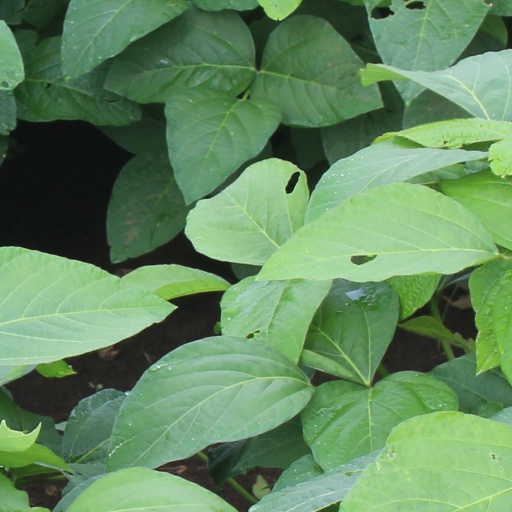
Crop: soybean